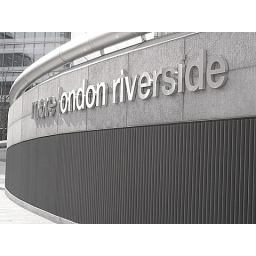
I liked the almost completely cold steel to this photo of the wall and sign as well as building in the background